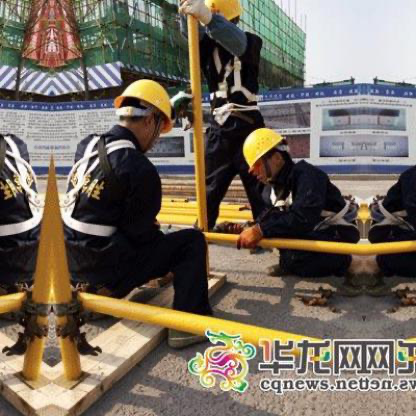
Objects in the image:
label: helmet
label: helmet
label: helmet